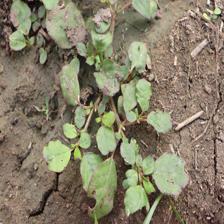
Label: BroadLeafWeed